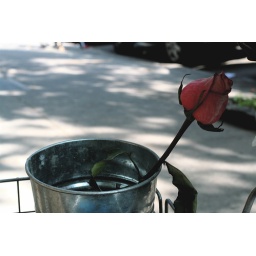
Rose in can in bike basket